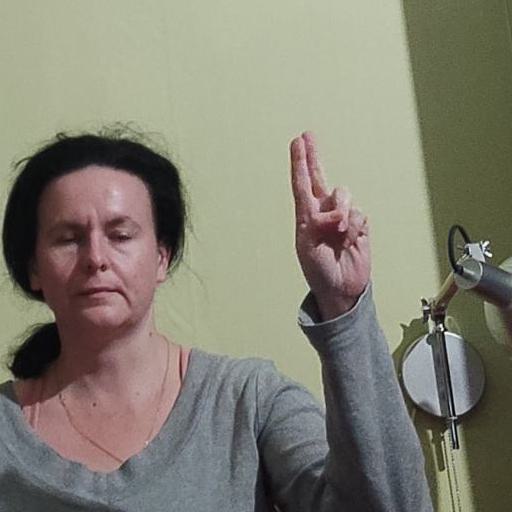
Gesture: two_up